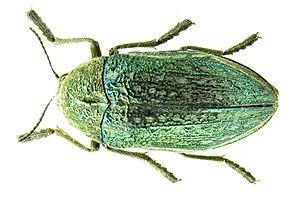
Julodis est un genre de coléoptères de la famille des Buprestidae.